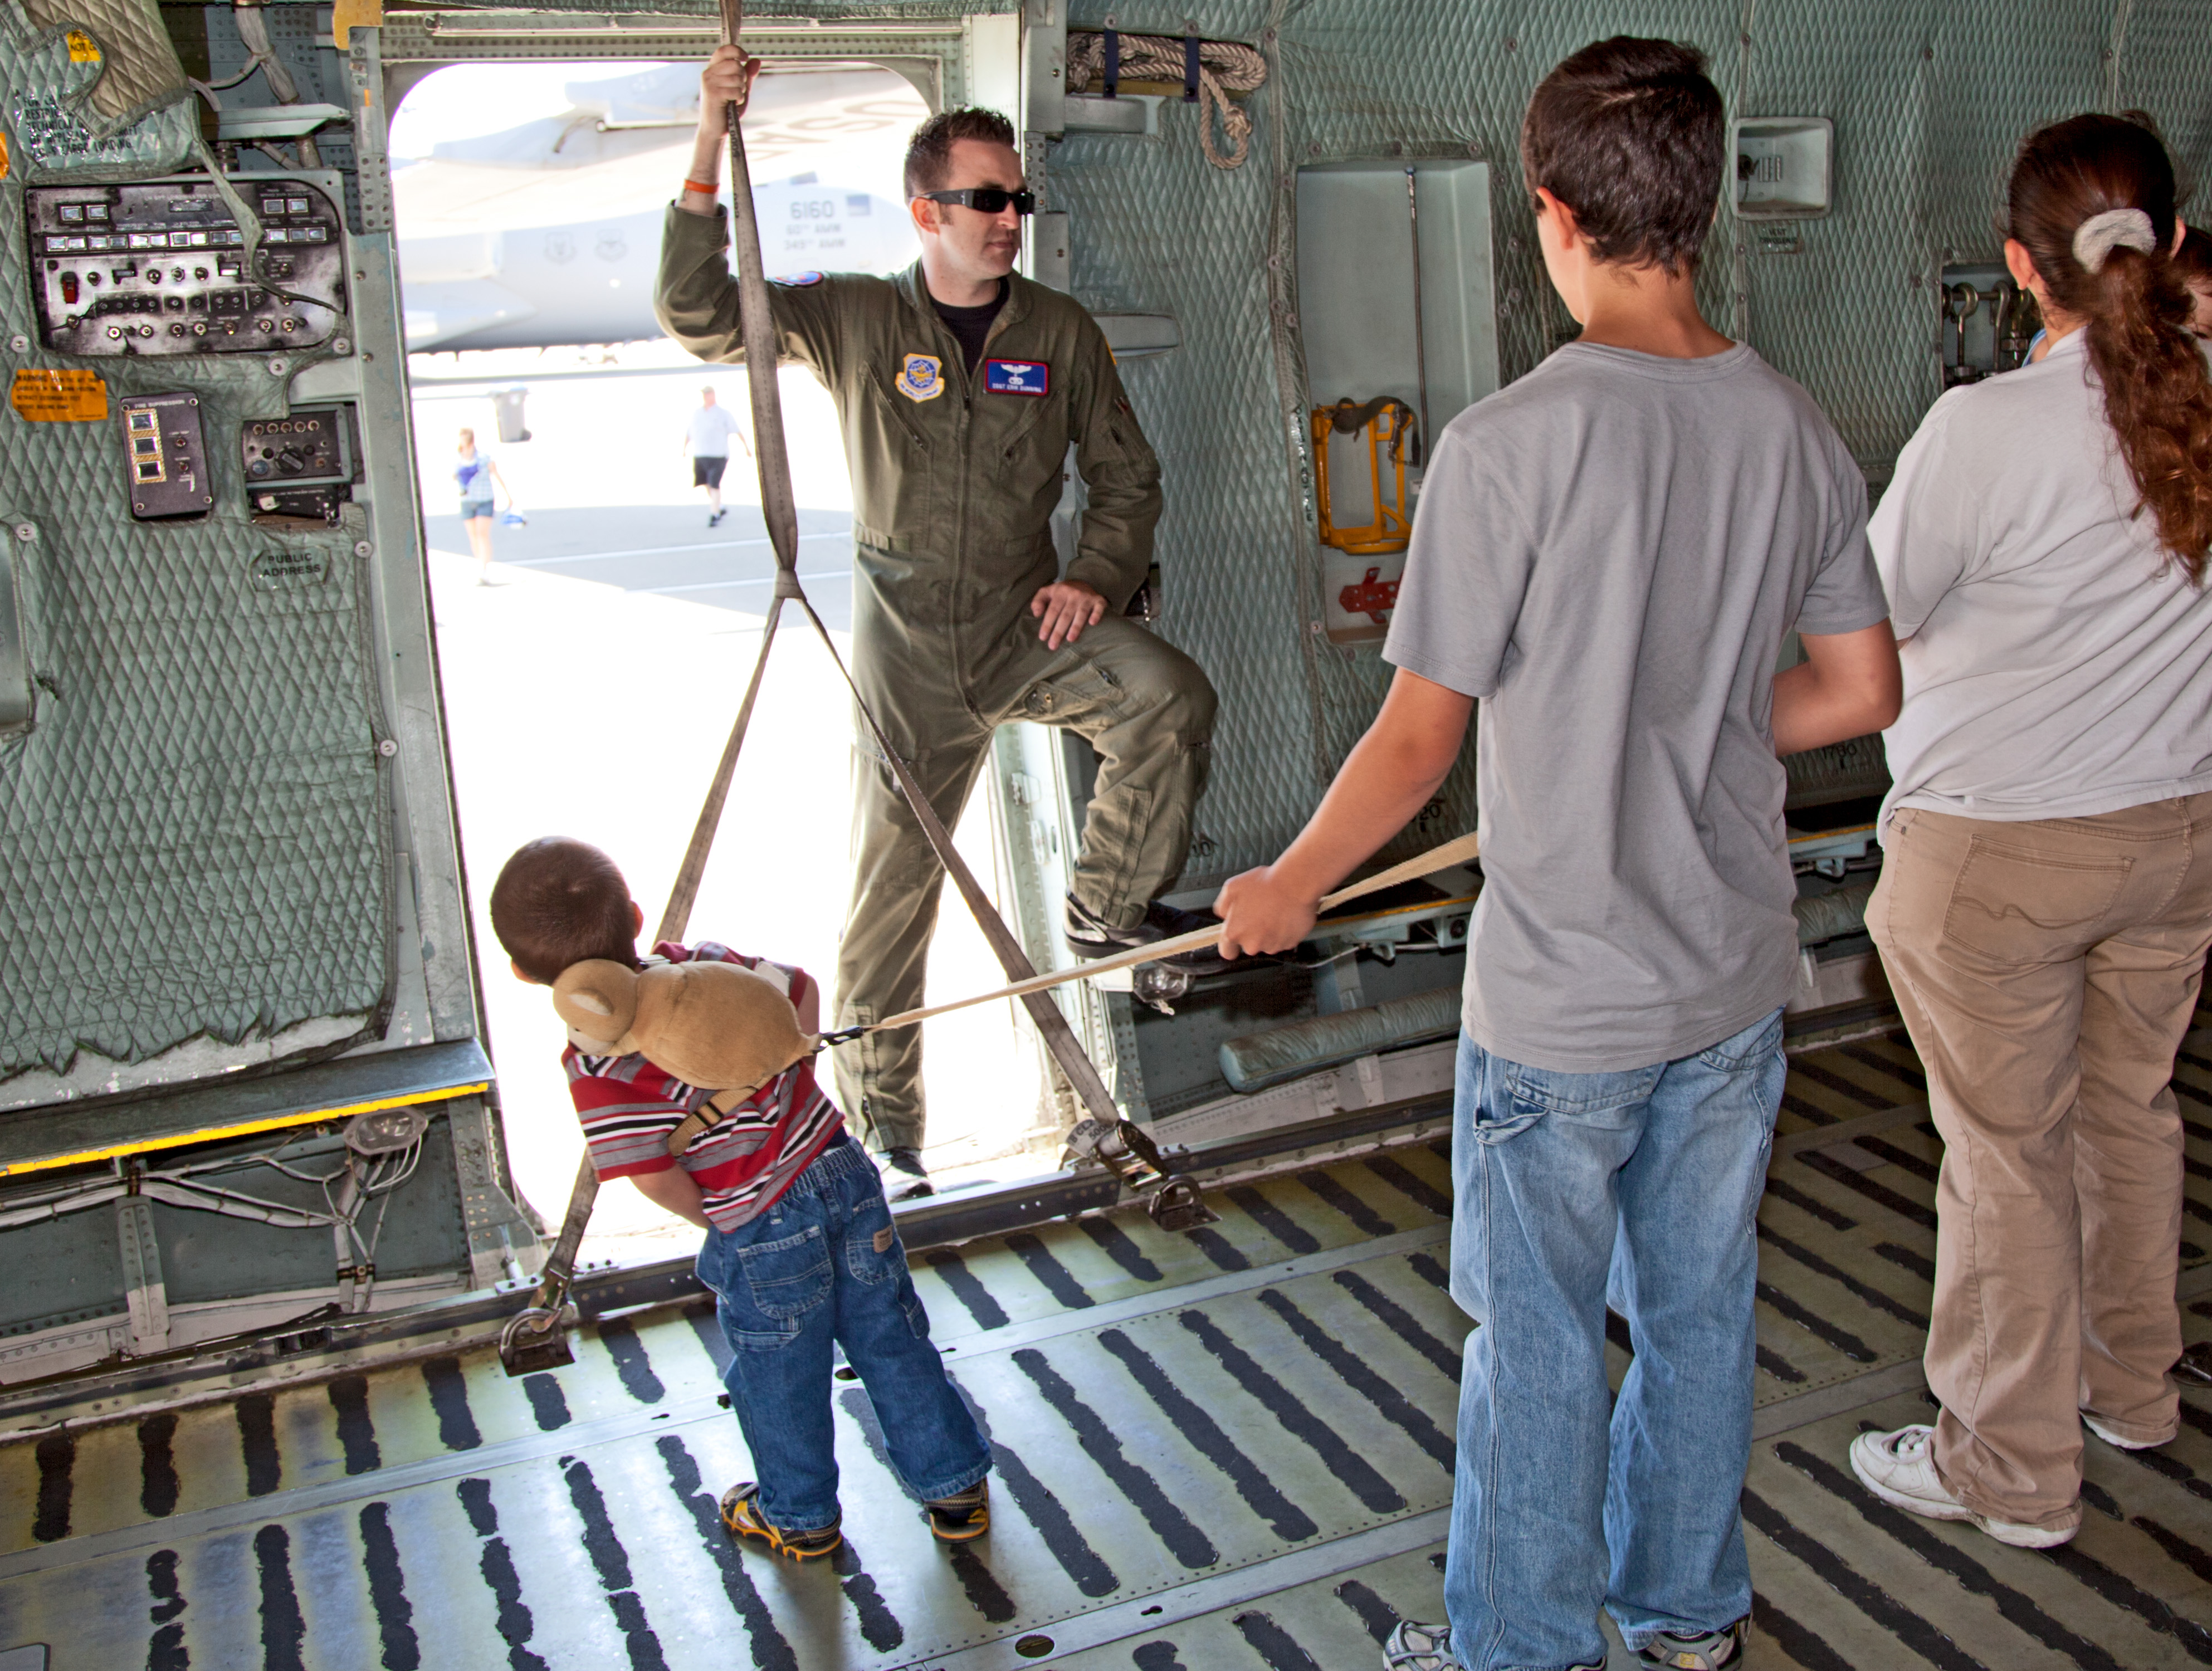
people, airforce, aviation, team, airshow, usaf, solano, travisafb, bayarea, openhouse, airexpo, social group